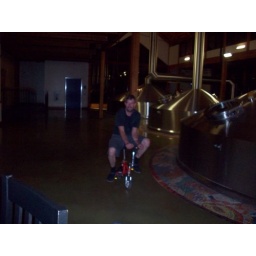
mini bike in brew house 2